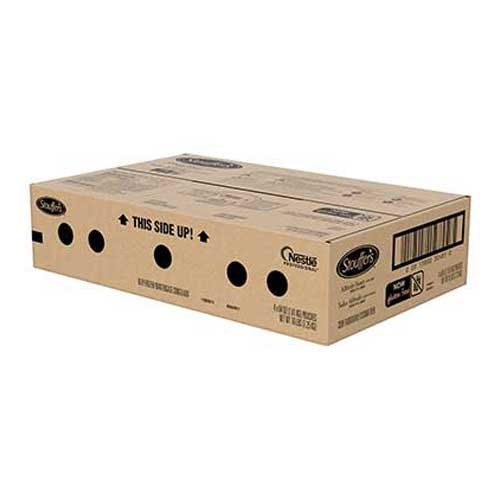
Item Name: Nestle Stouffers Alfredo Sauce, 64 Ounce -- 4 per case.
Bullet Point: Ships frozen, CANNOT be cancelled after being processed.
Product Description: Nestle Stouffers Alfredo Sauce, 64 Ounce -- 4 per case. A classic combination of cream, butter, aged Parmesan and Romano Cheeses, lightly seasoned with cracked black pepper. Pouch
Value: 4.0
Unit: Count

Price: 151.41